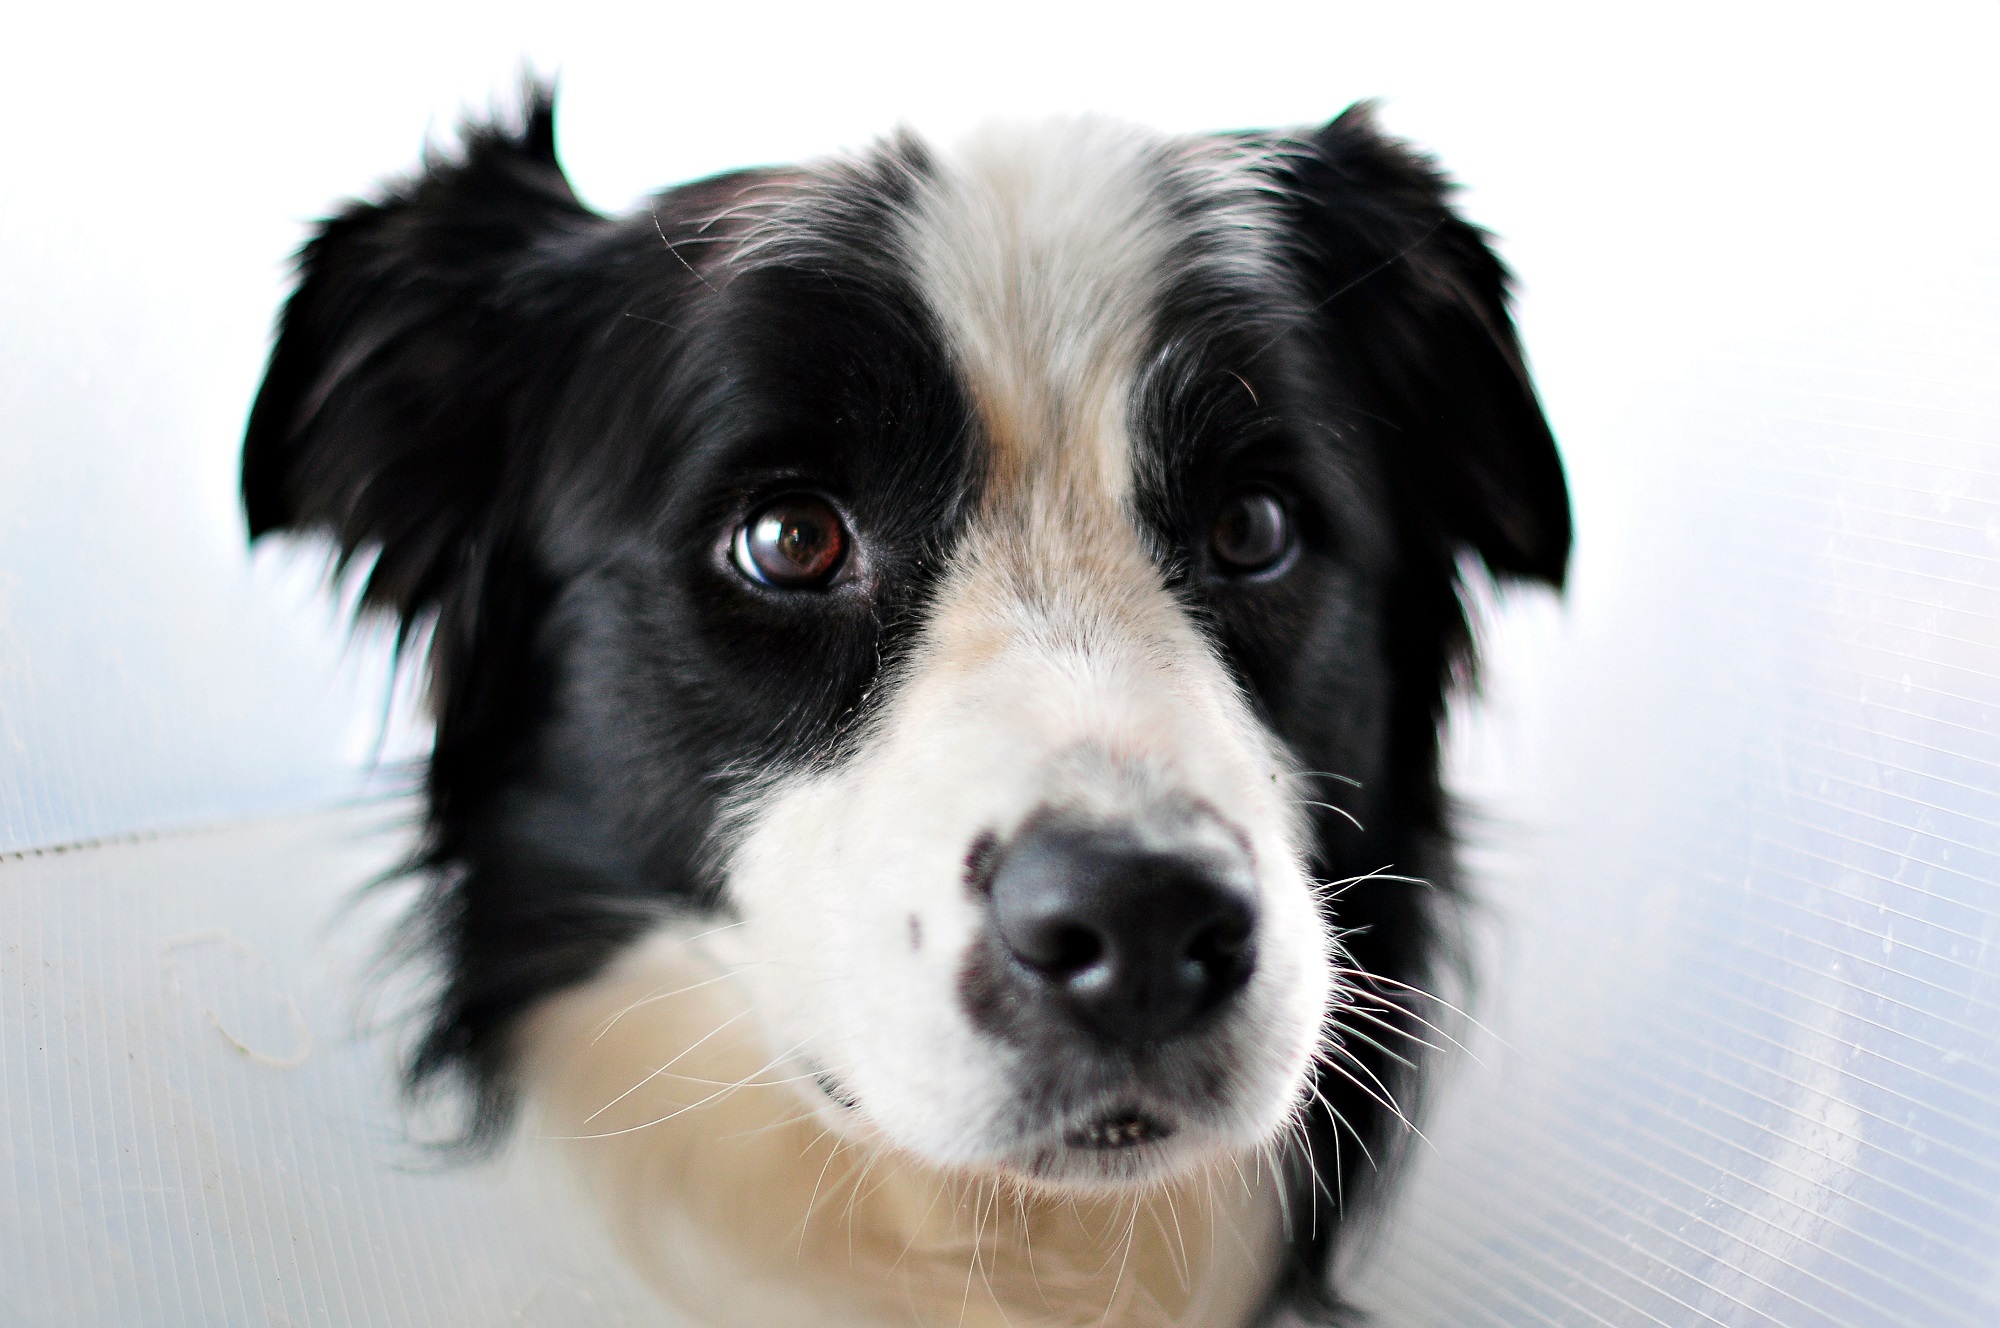
australian sheepdog, portrait, close up, head, cute, canine, playful, looking, domestic, dog